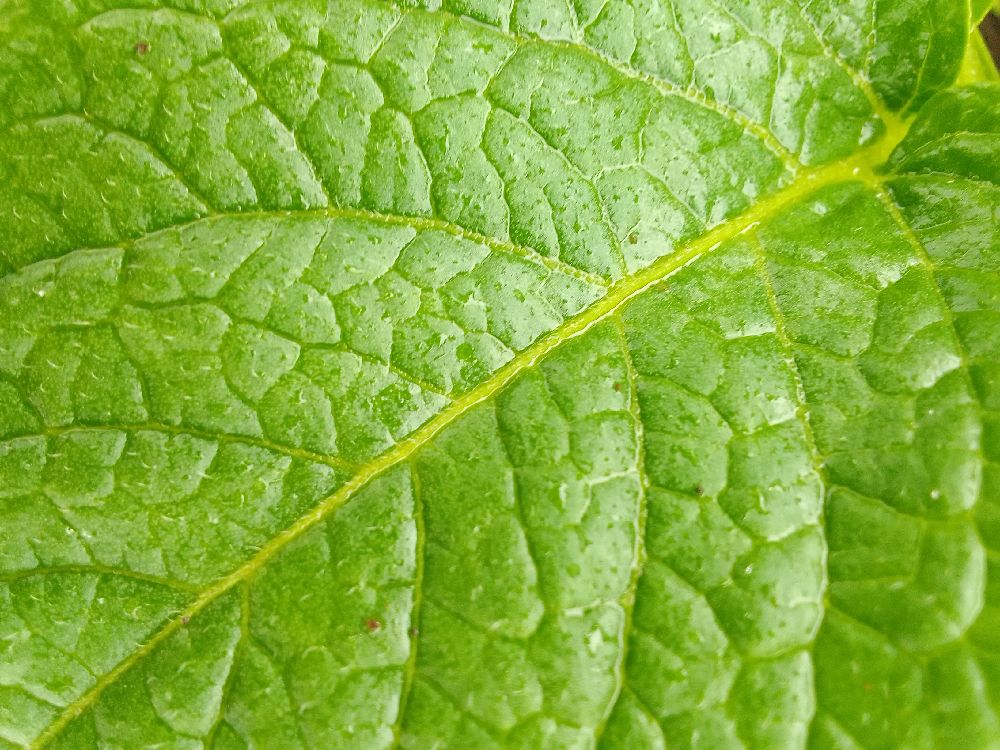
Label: Healthy